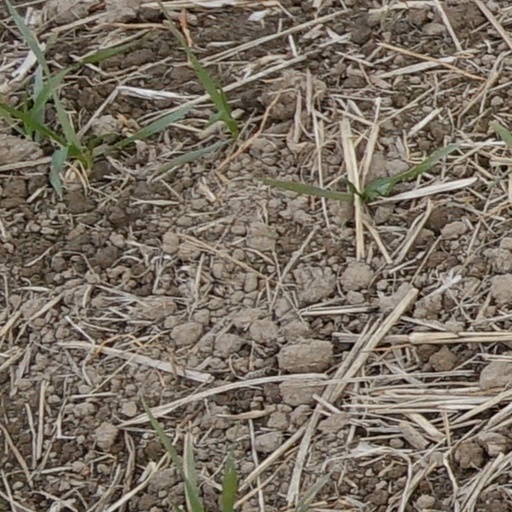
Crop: wheat